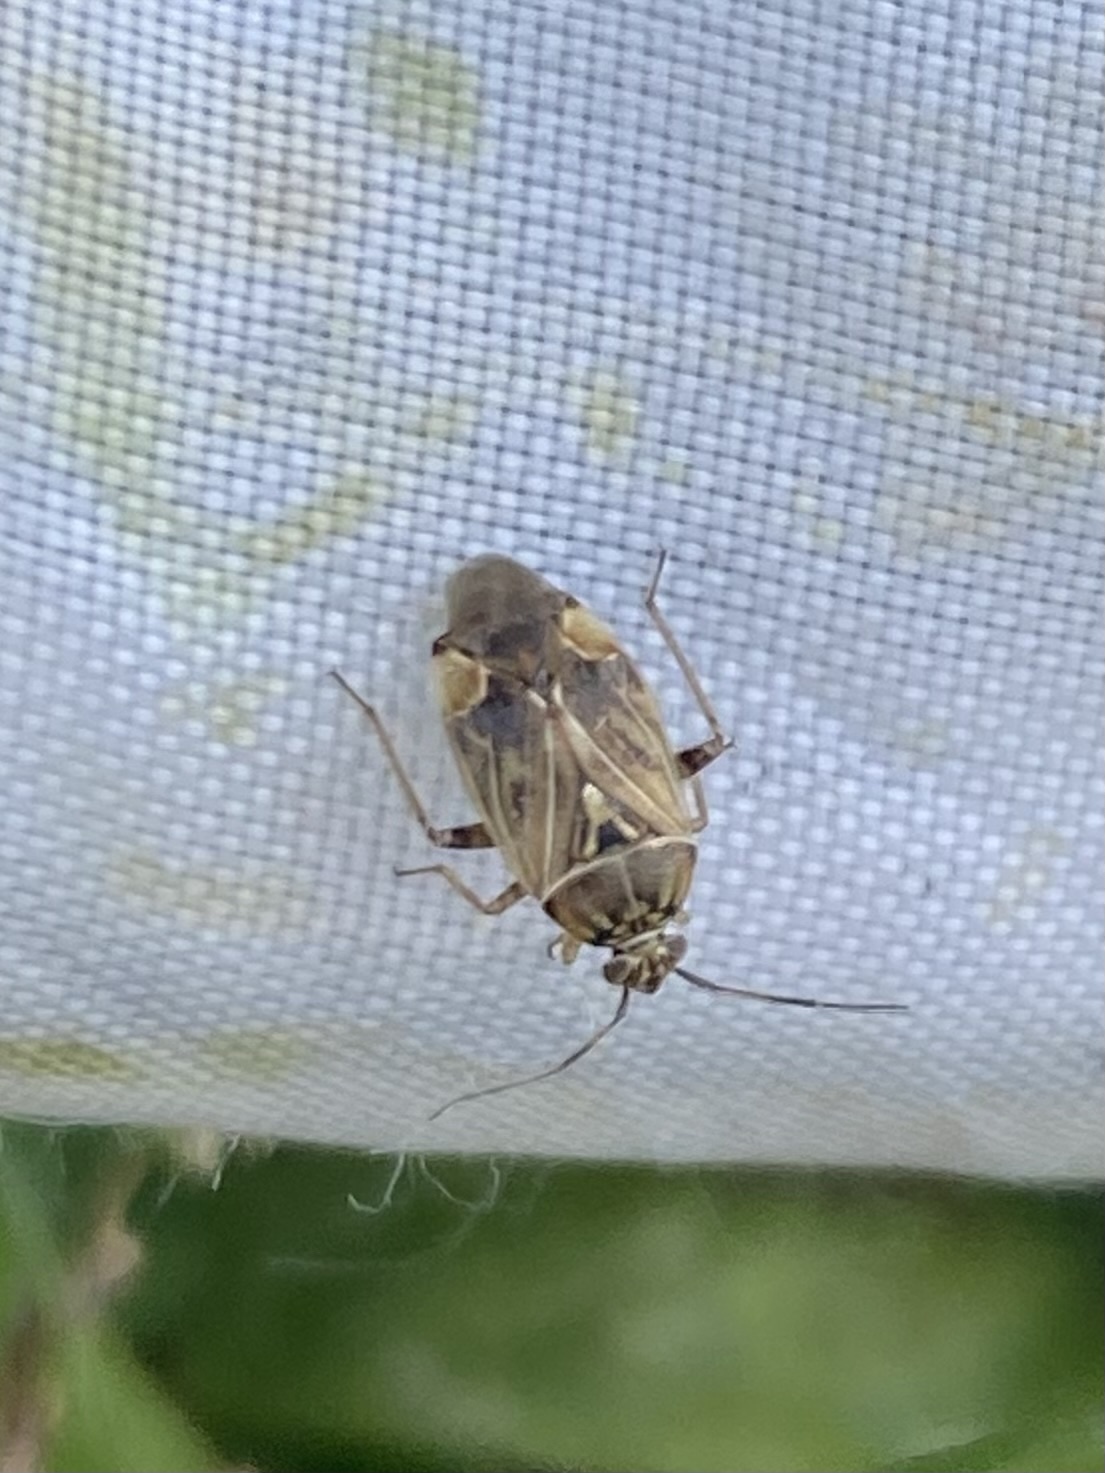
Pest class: lygus_bug